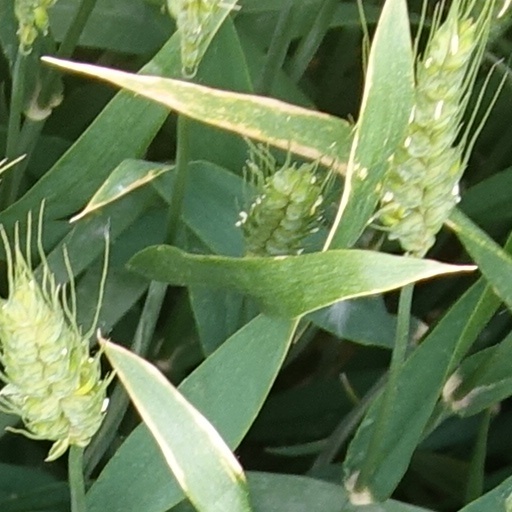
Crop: wheat